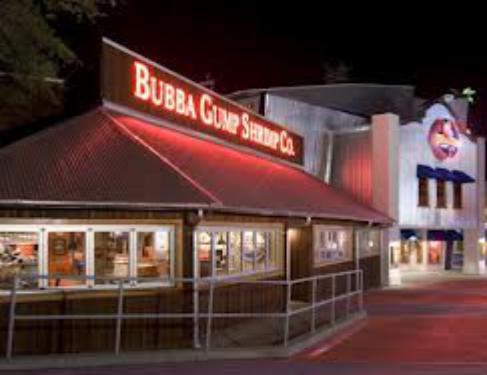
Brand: Bubba Gump Shrimp Company
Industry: Food